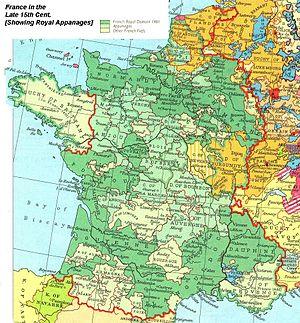
J'ai rajouté en rouge les frontières du royaume de France.